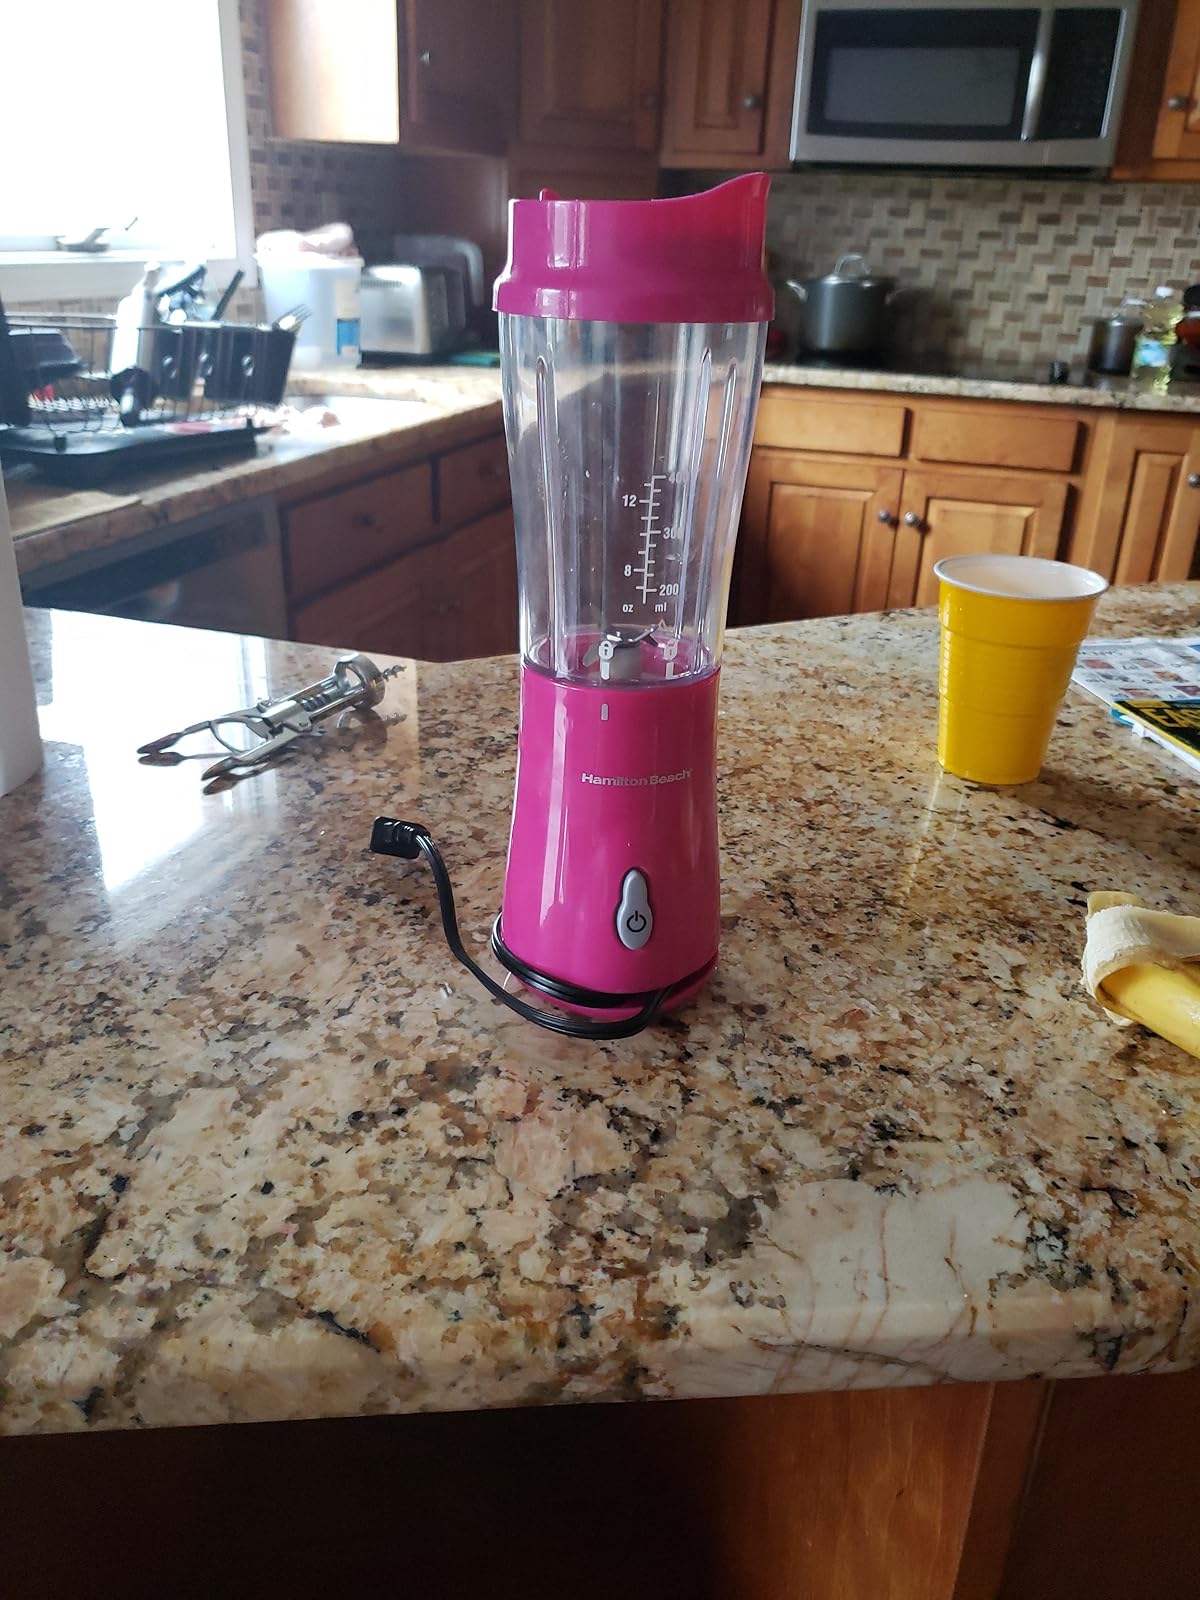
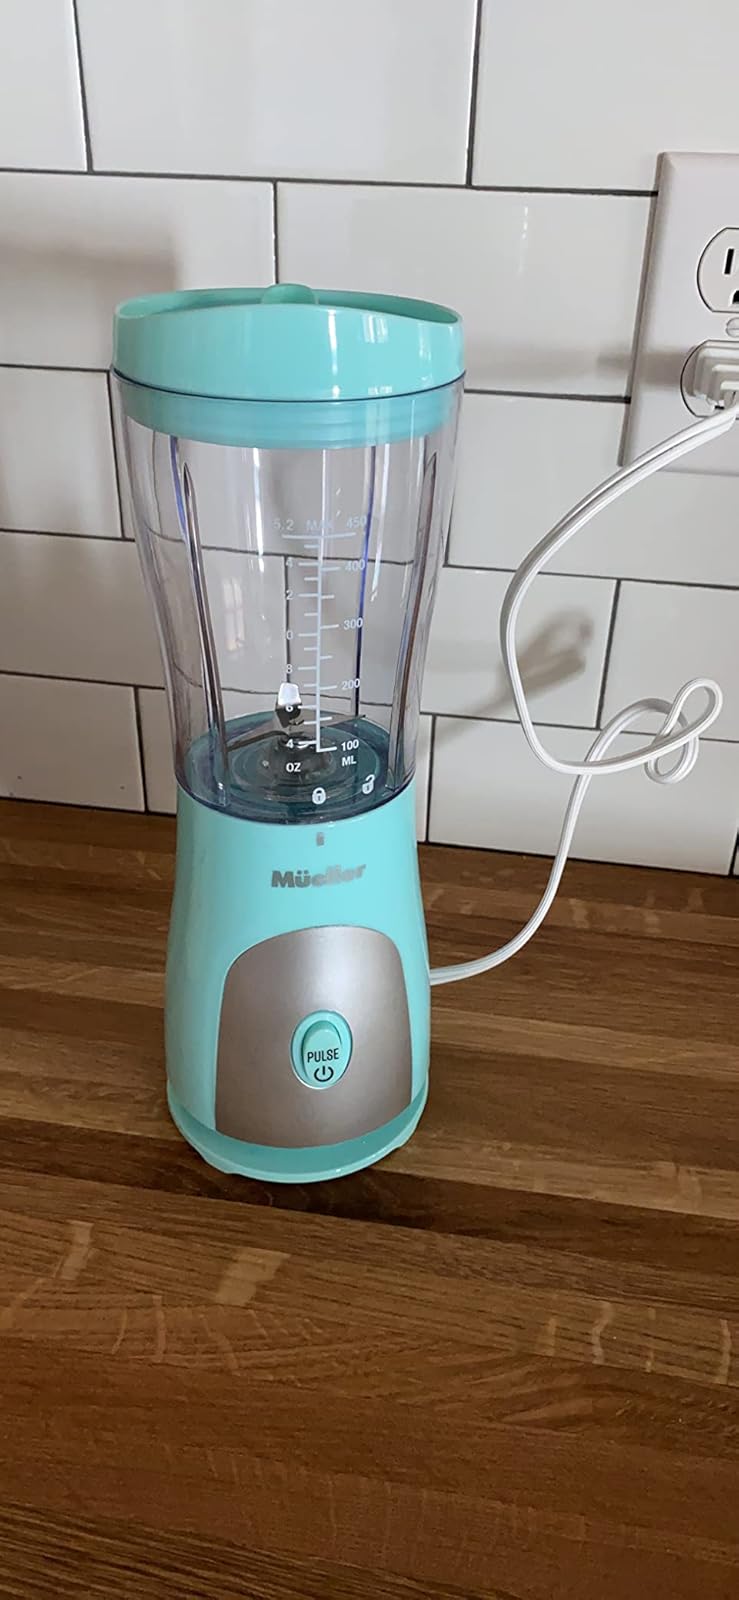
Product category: items_blender
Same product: no